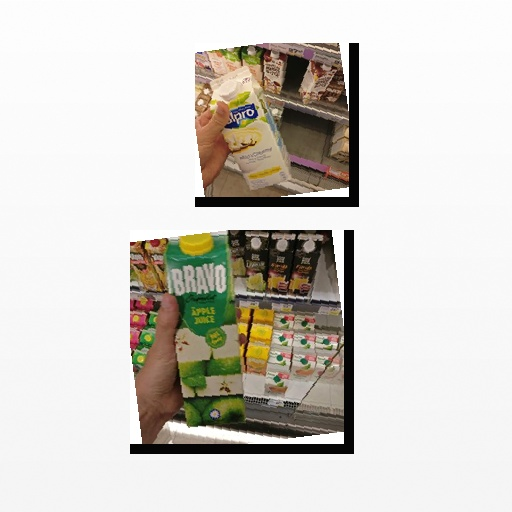
Food items: vanilla_soyghurt, apple_juice